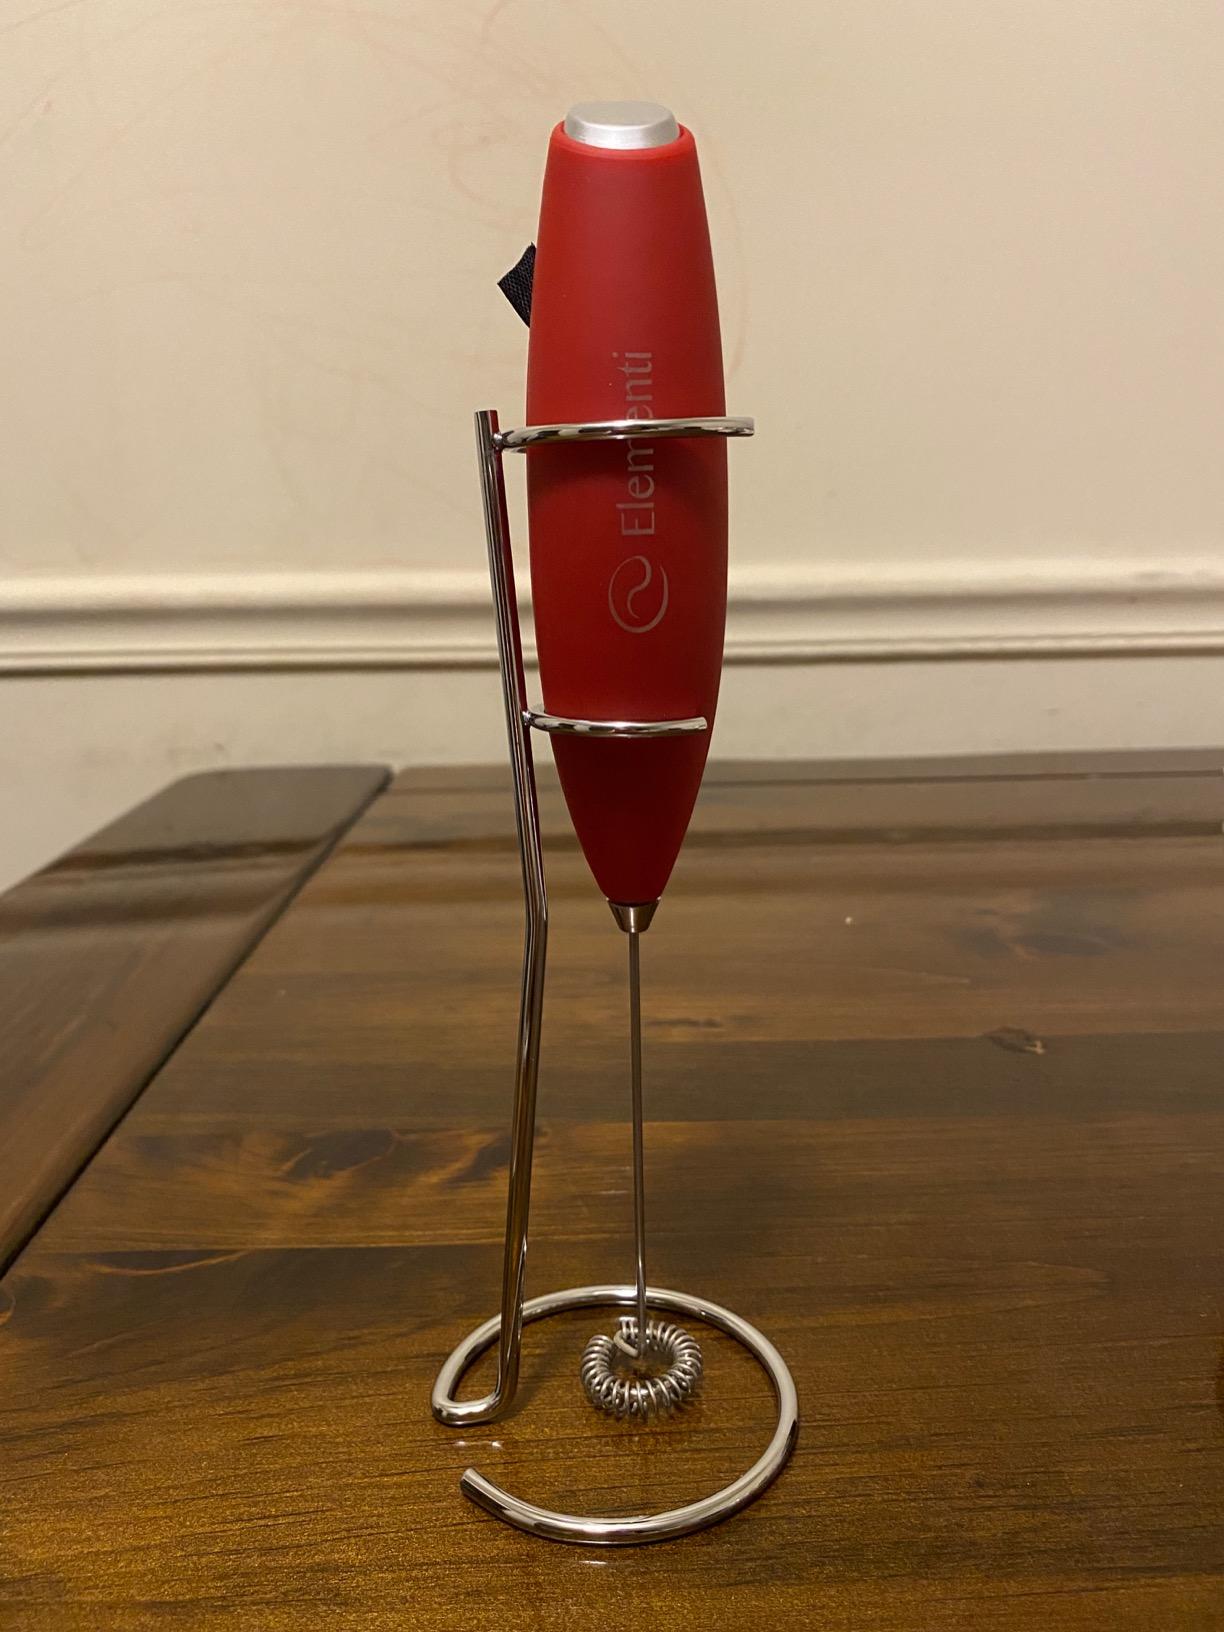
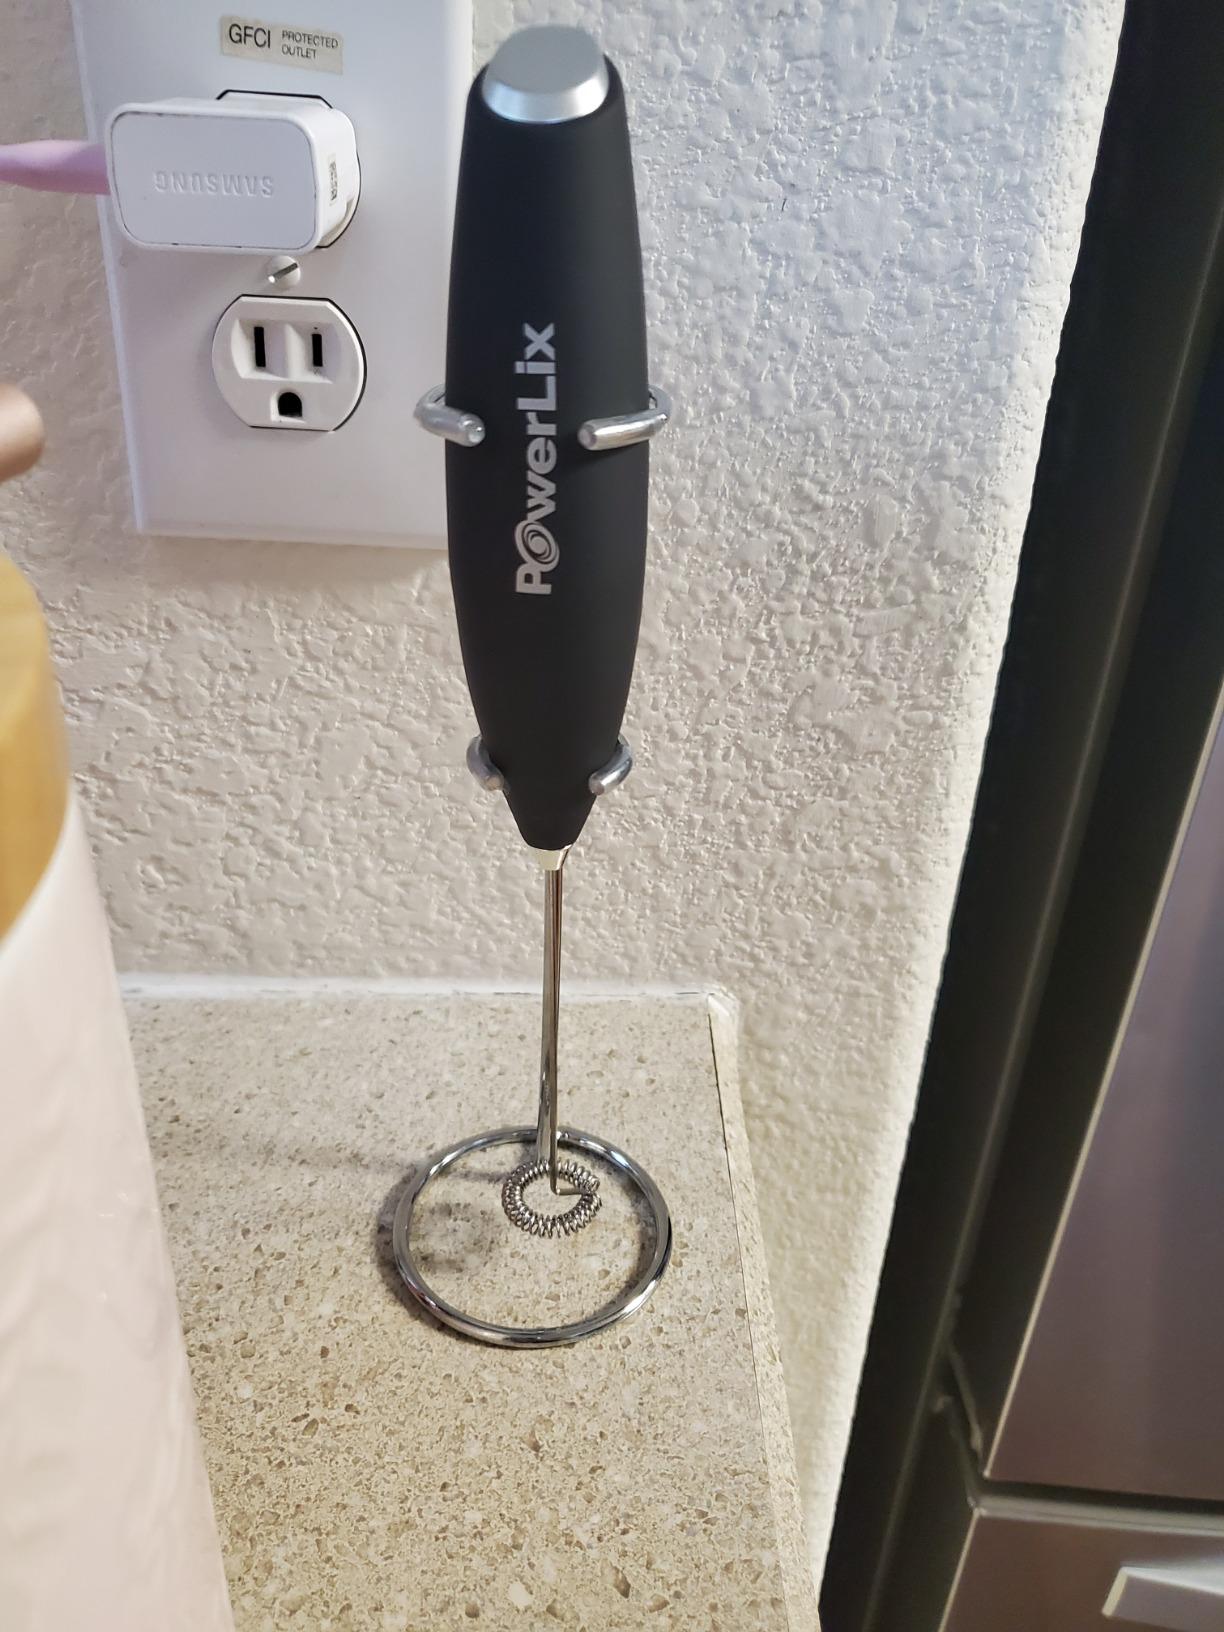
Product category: items_mixer
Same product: no